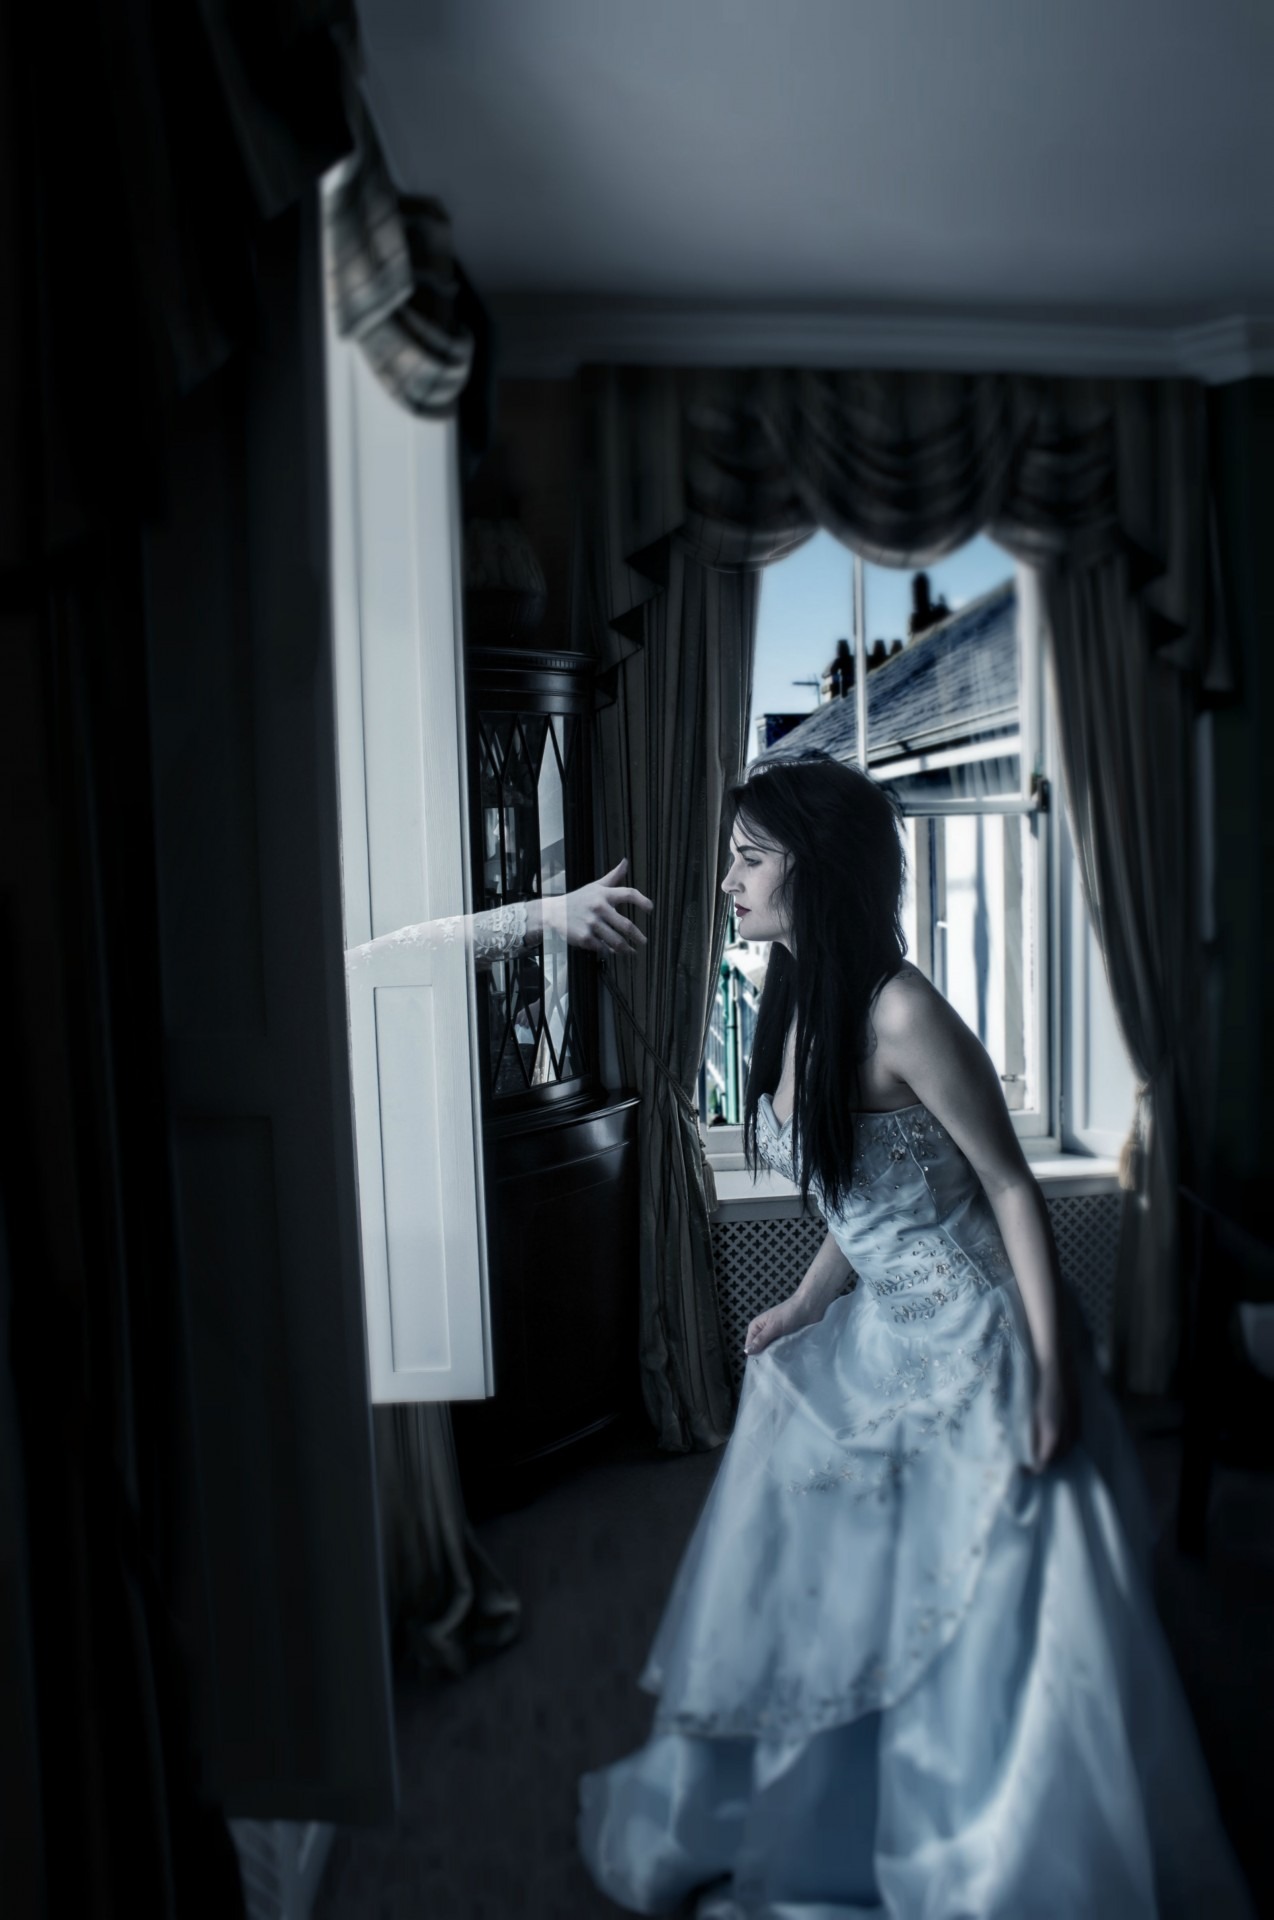
hand, light, darkness, blue, black, bride, spiritual, energy, religious, dress, photograph, spirit, dimension, divine, gateway, dark world